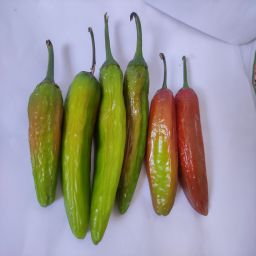
Crop: New Mexico Green Chile
Quality: Old